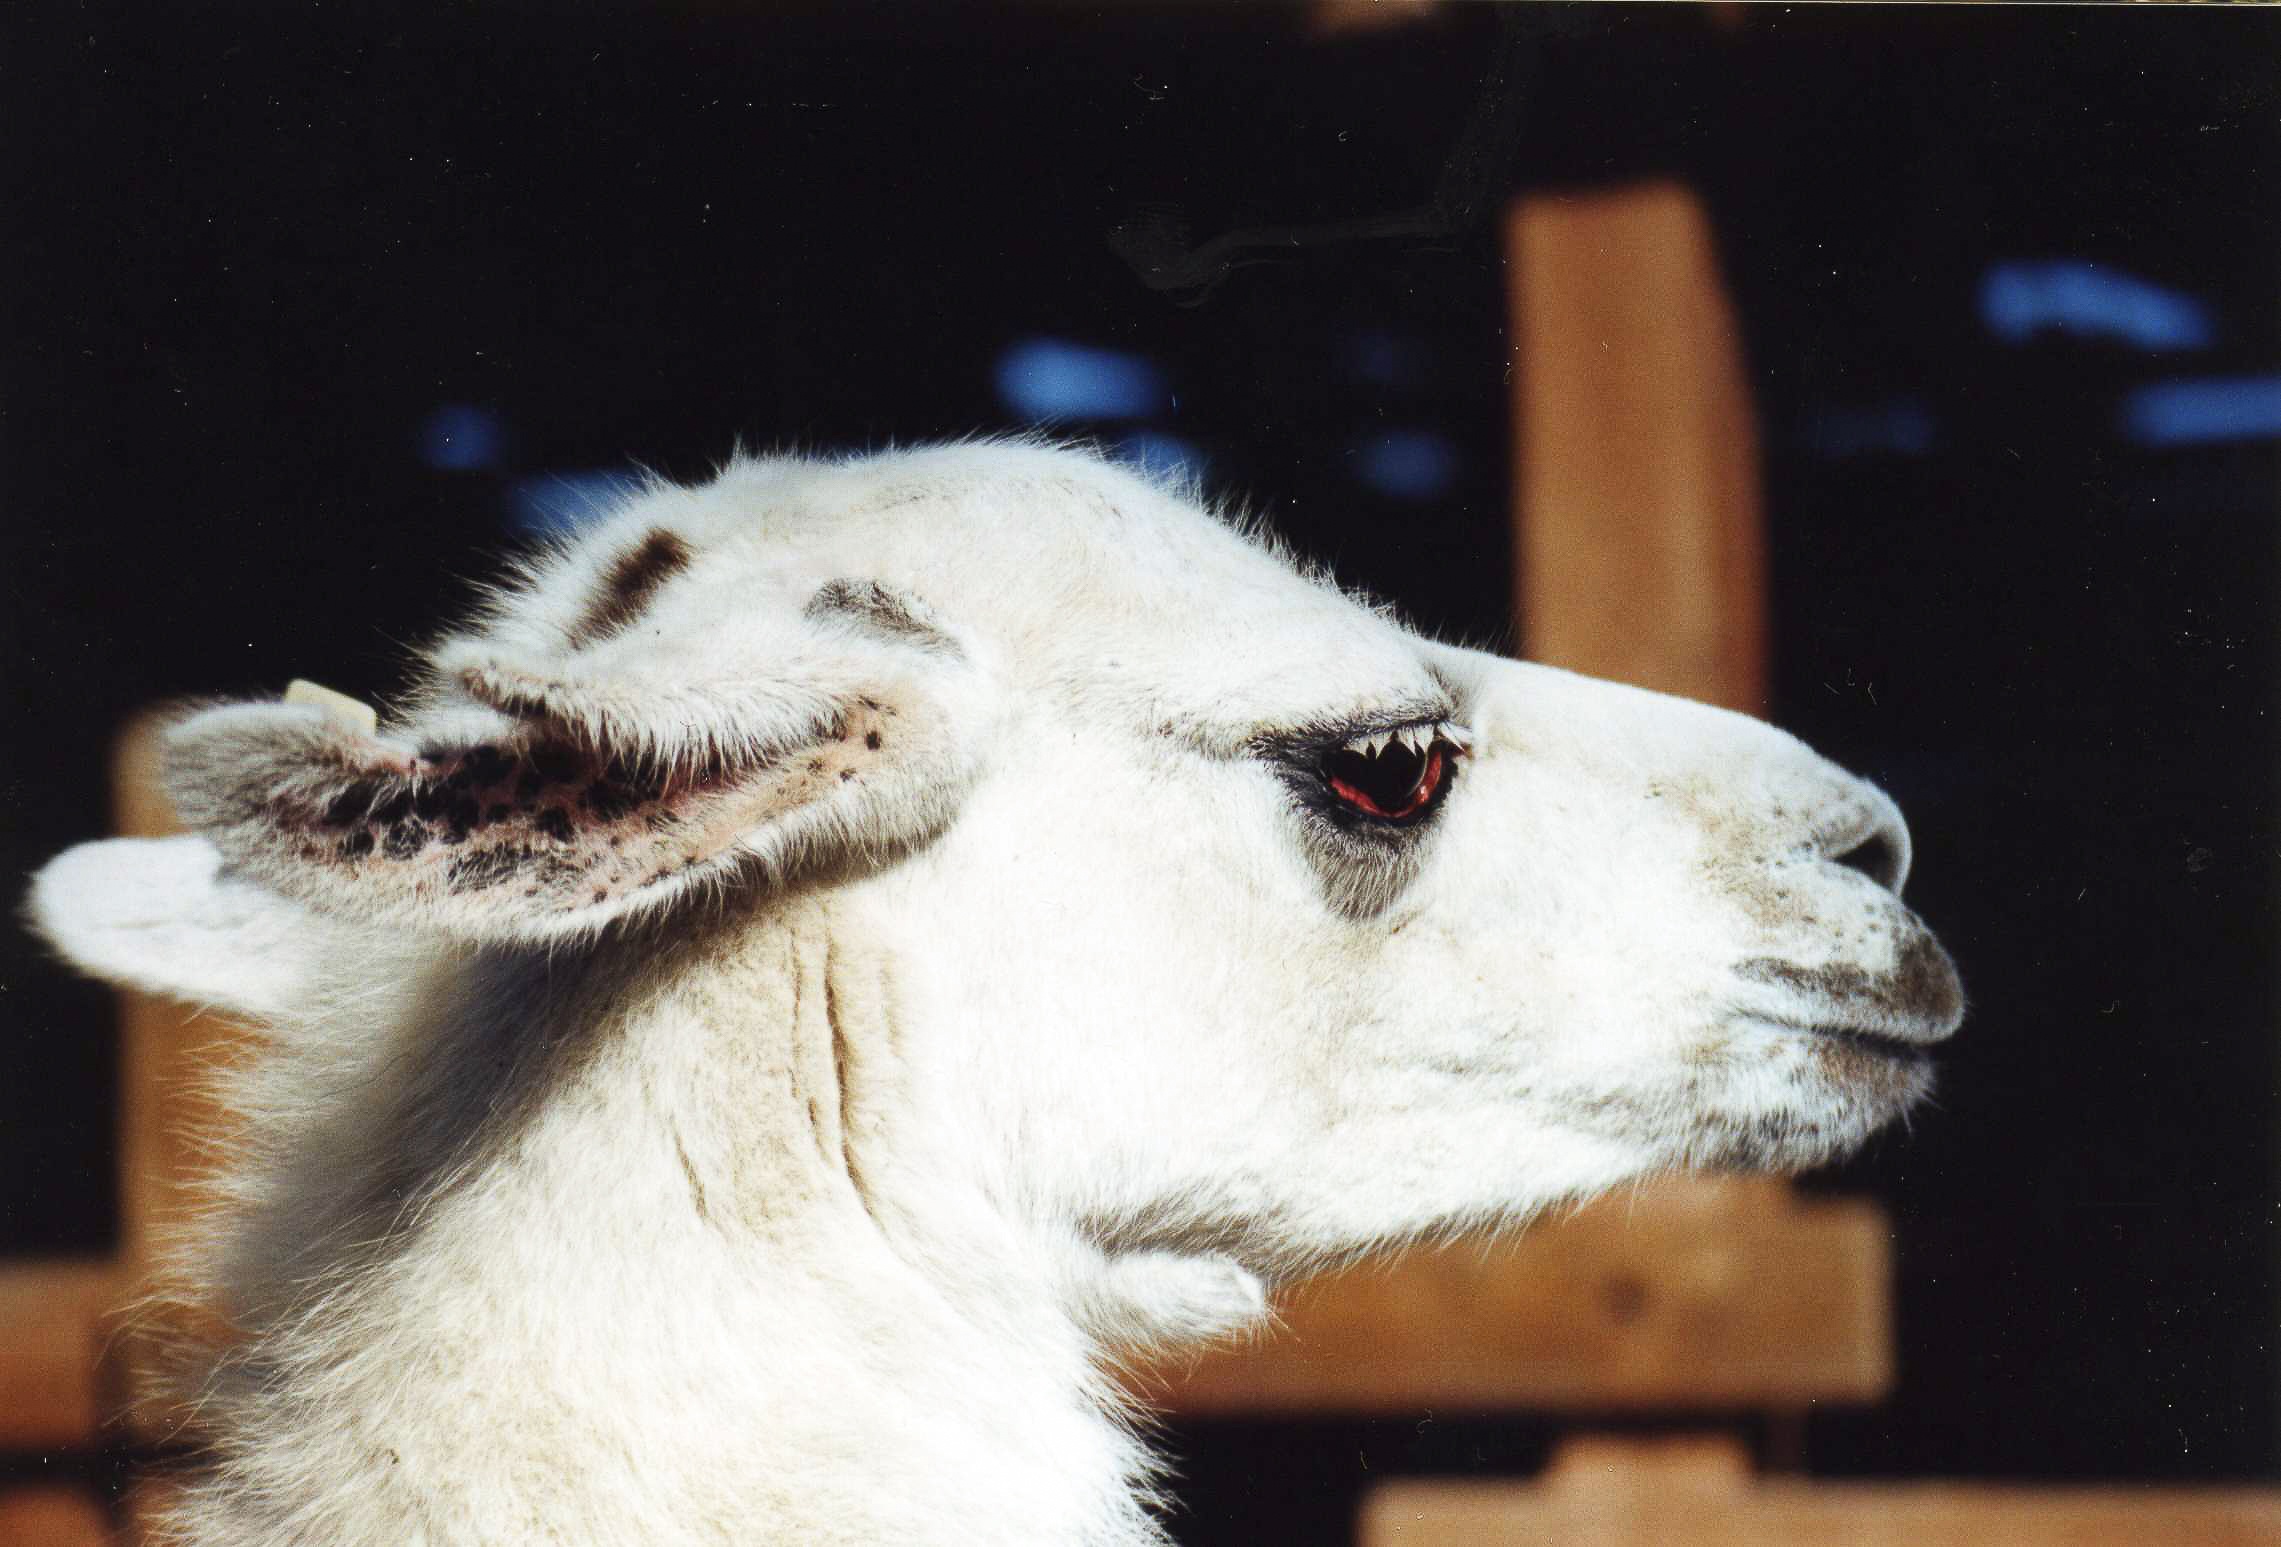
animal, zoo, camel, mammal, fauna, close up, llama, animals, head, vertebrate, animal portrait, camel like mammal